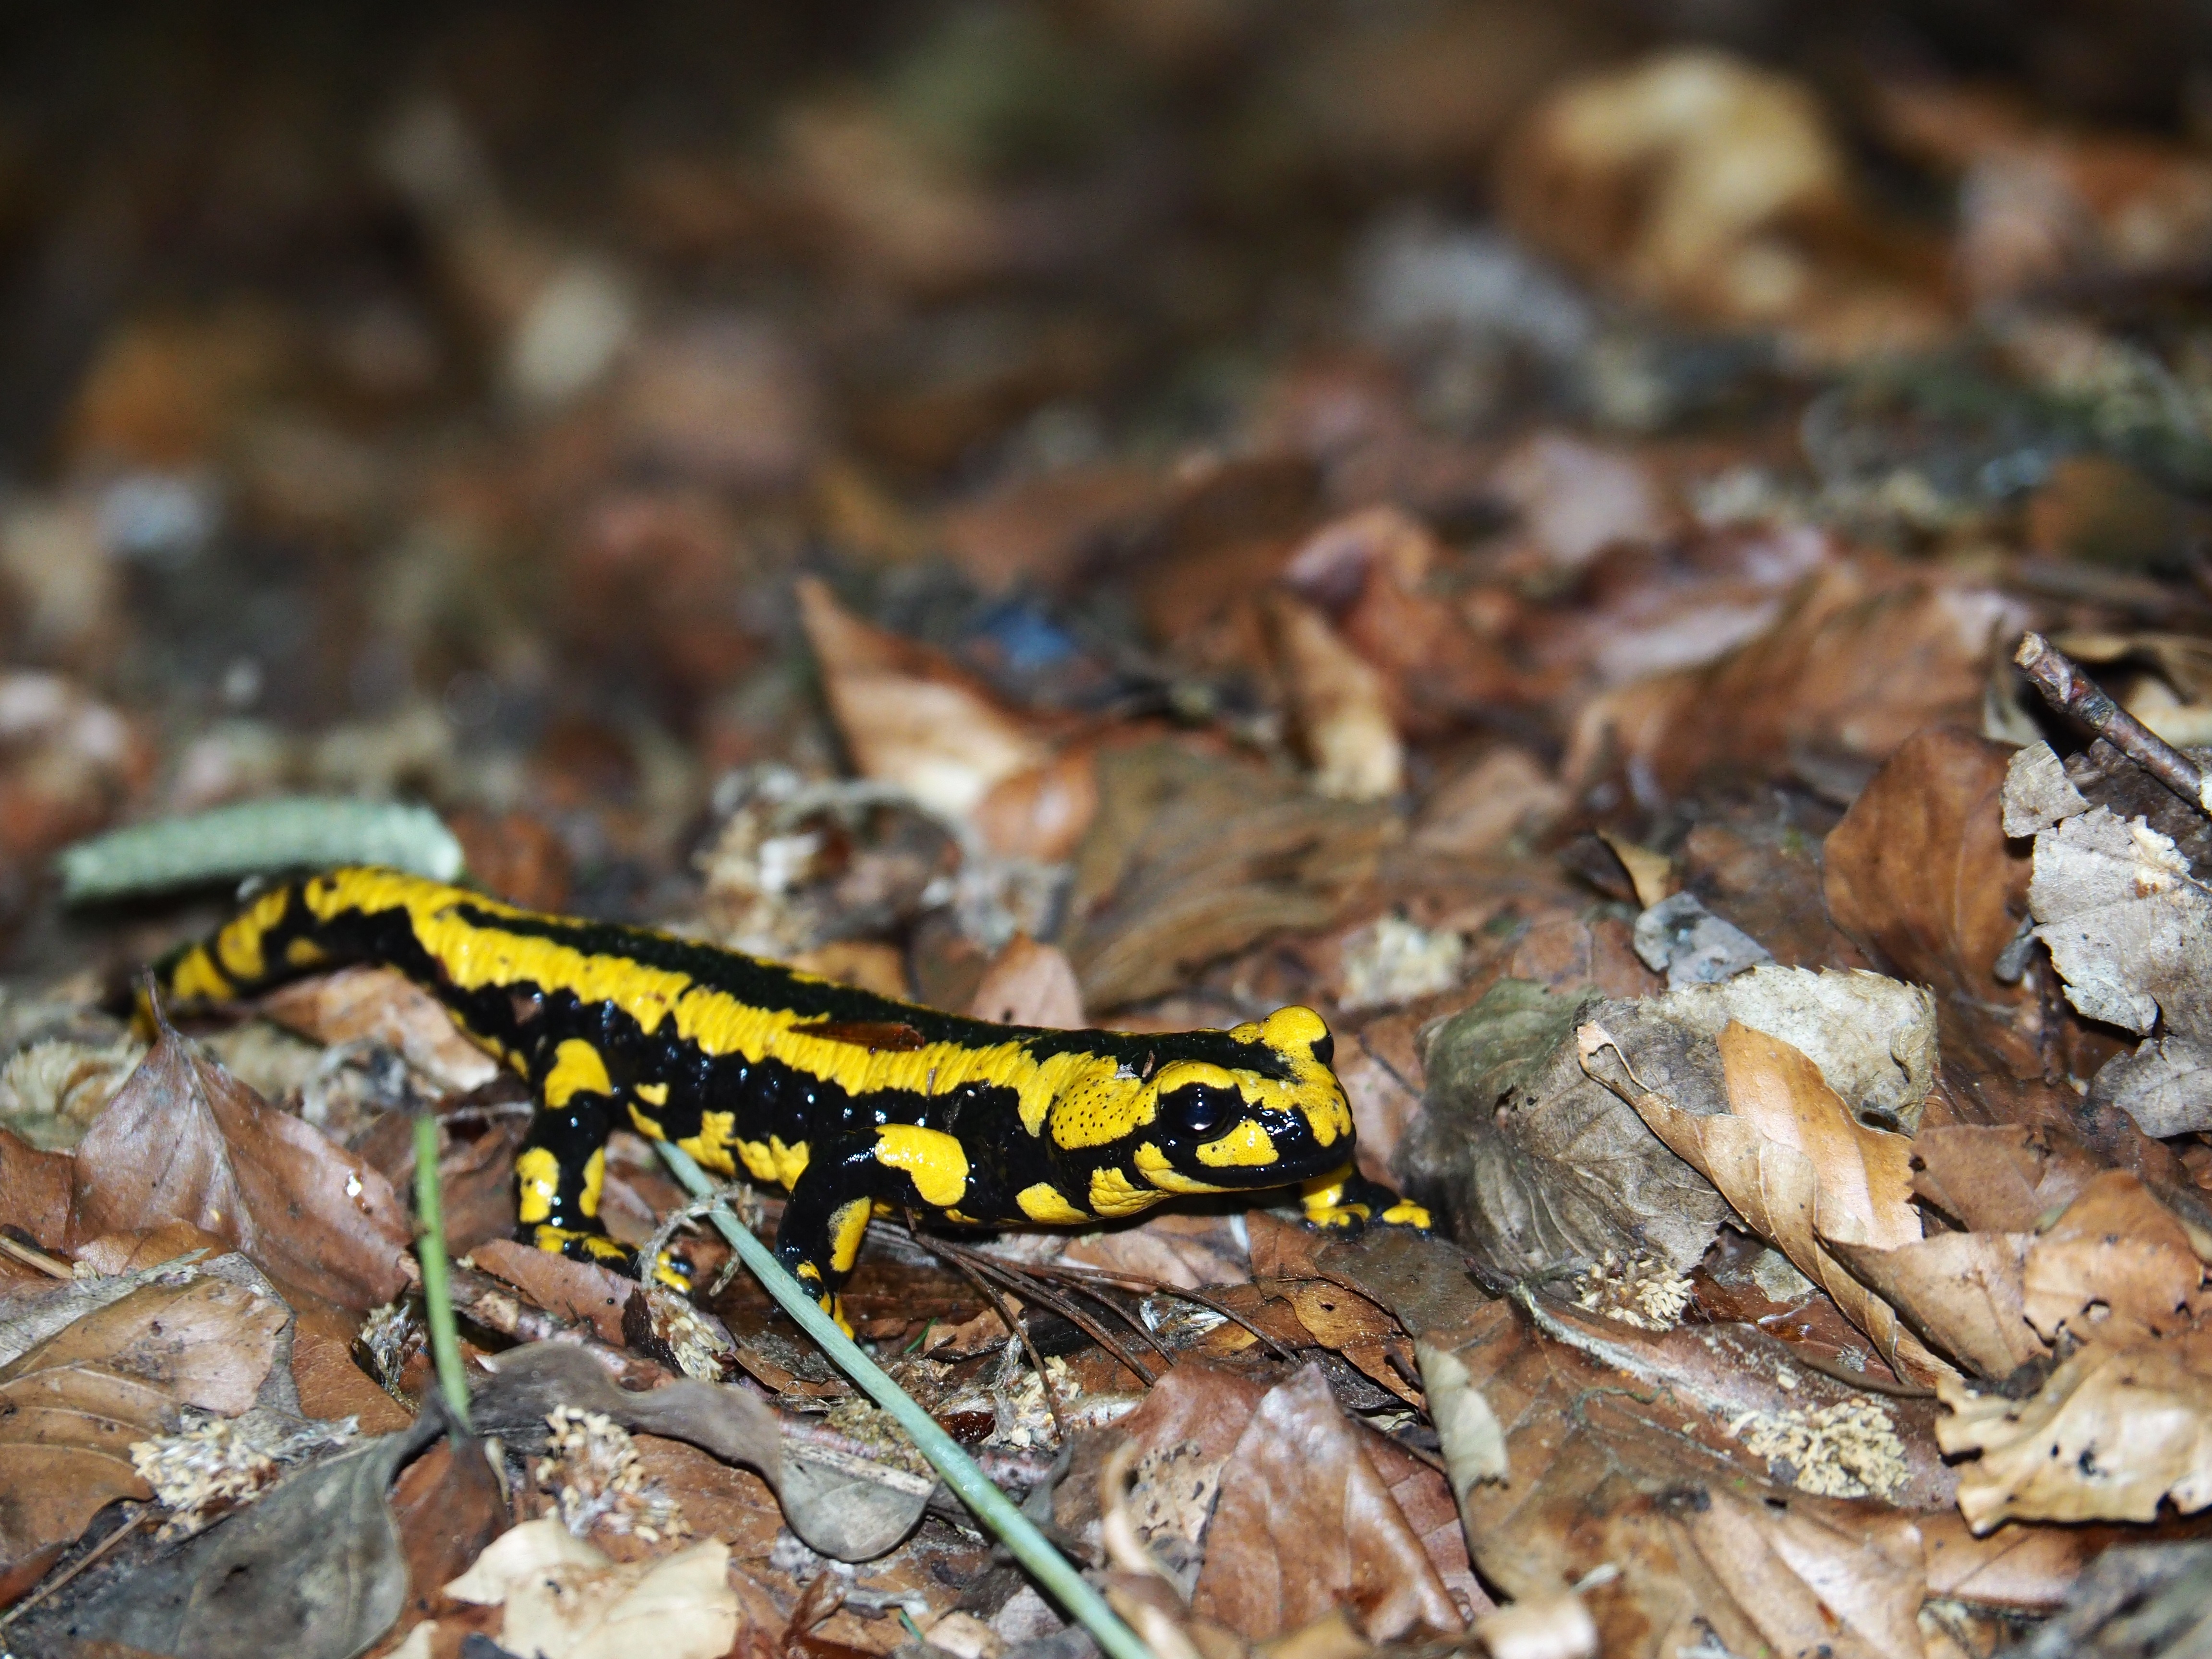
european fire salamander, salamandra, fauna, wildlife, amphibian, salamandridae, salamander, macro photography